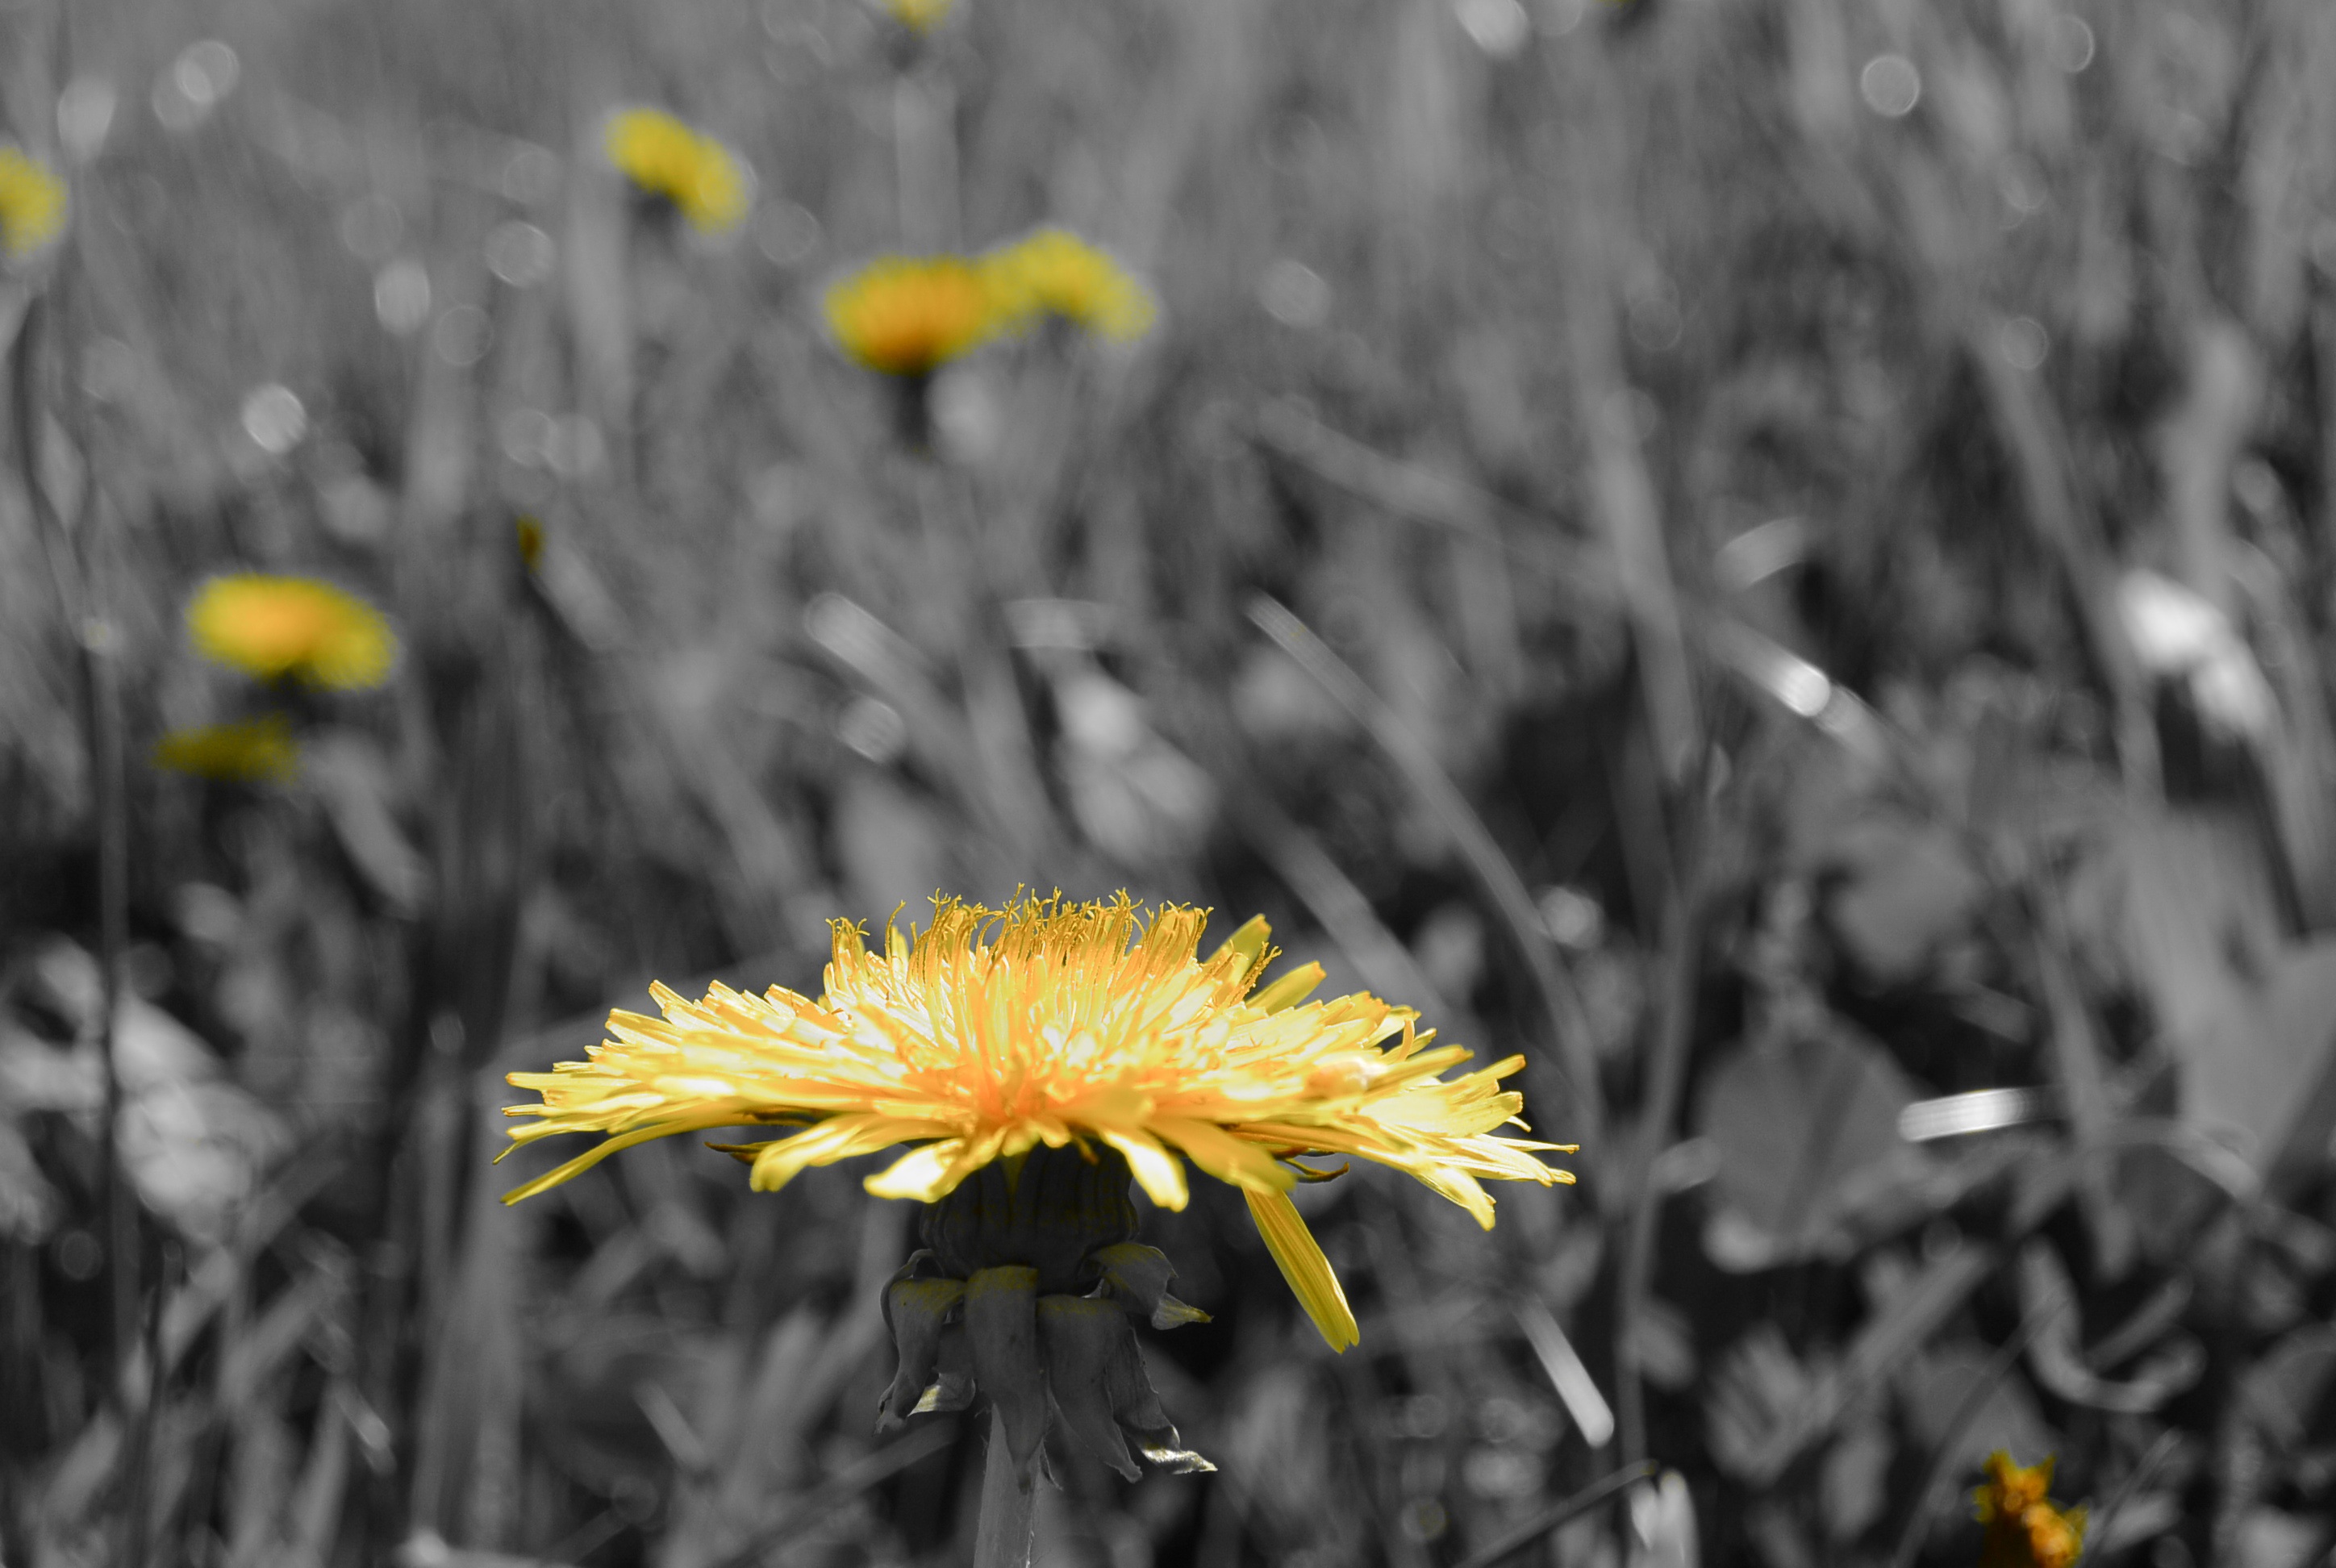
nature, grass, blossom, plant, field, photography, meadow, dandelion, sunlight, leaf, flower, bloom, spring, autumn, botany, yellow, close, flora, wildflower, close up, macro photography, flowering plant, daisy family, tussilago farfara, grass family, plant stem, land plant